George Paul Kornegay

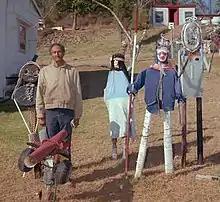
George Kornegay (left) and exhibits

George Paul Kornegay (November 23, 1913 – June 3, 2014) was an American folk and outsider artist, and minister in the African Methodist Episcopal Zion Church, who created a large Christian visionary environment with found objects near Brent, Alabama.